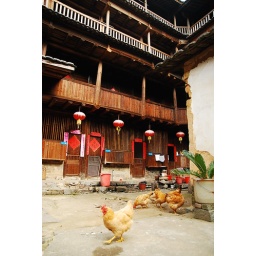
chickens, dogs and pigs are the usual animals found in a Hakka Tulou